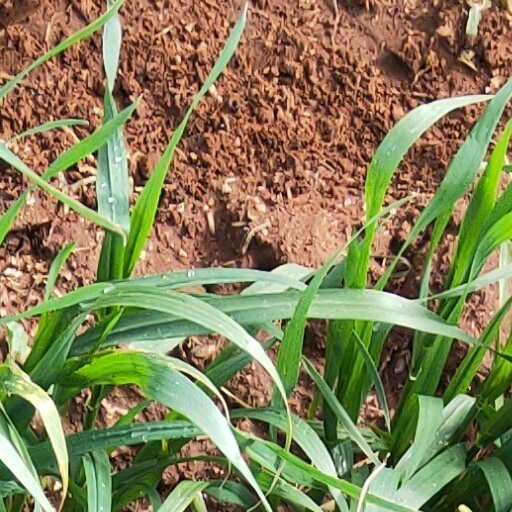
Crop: wheat